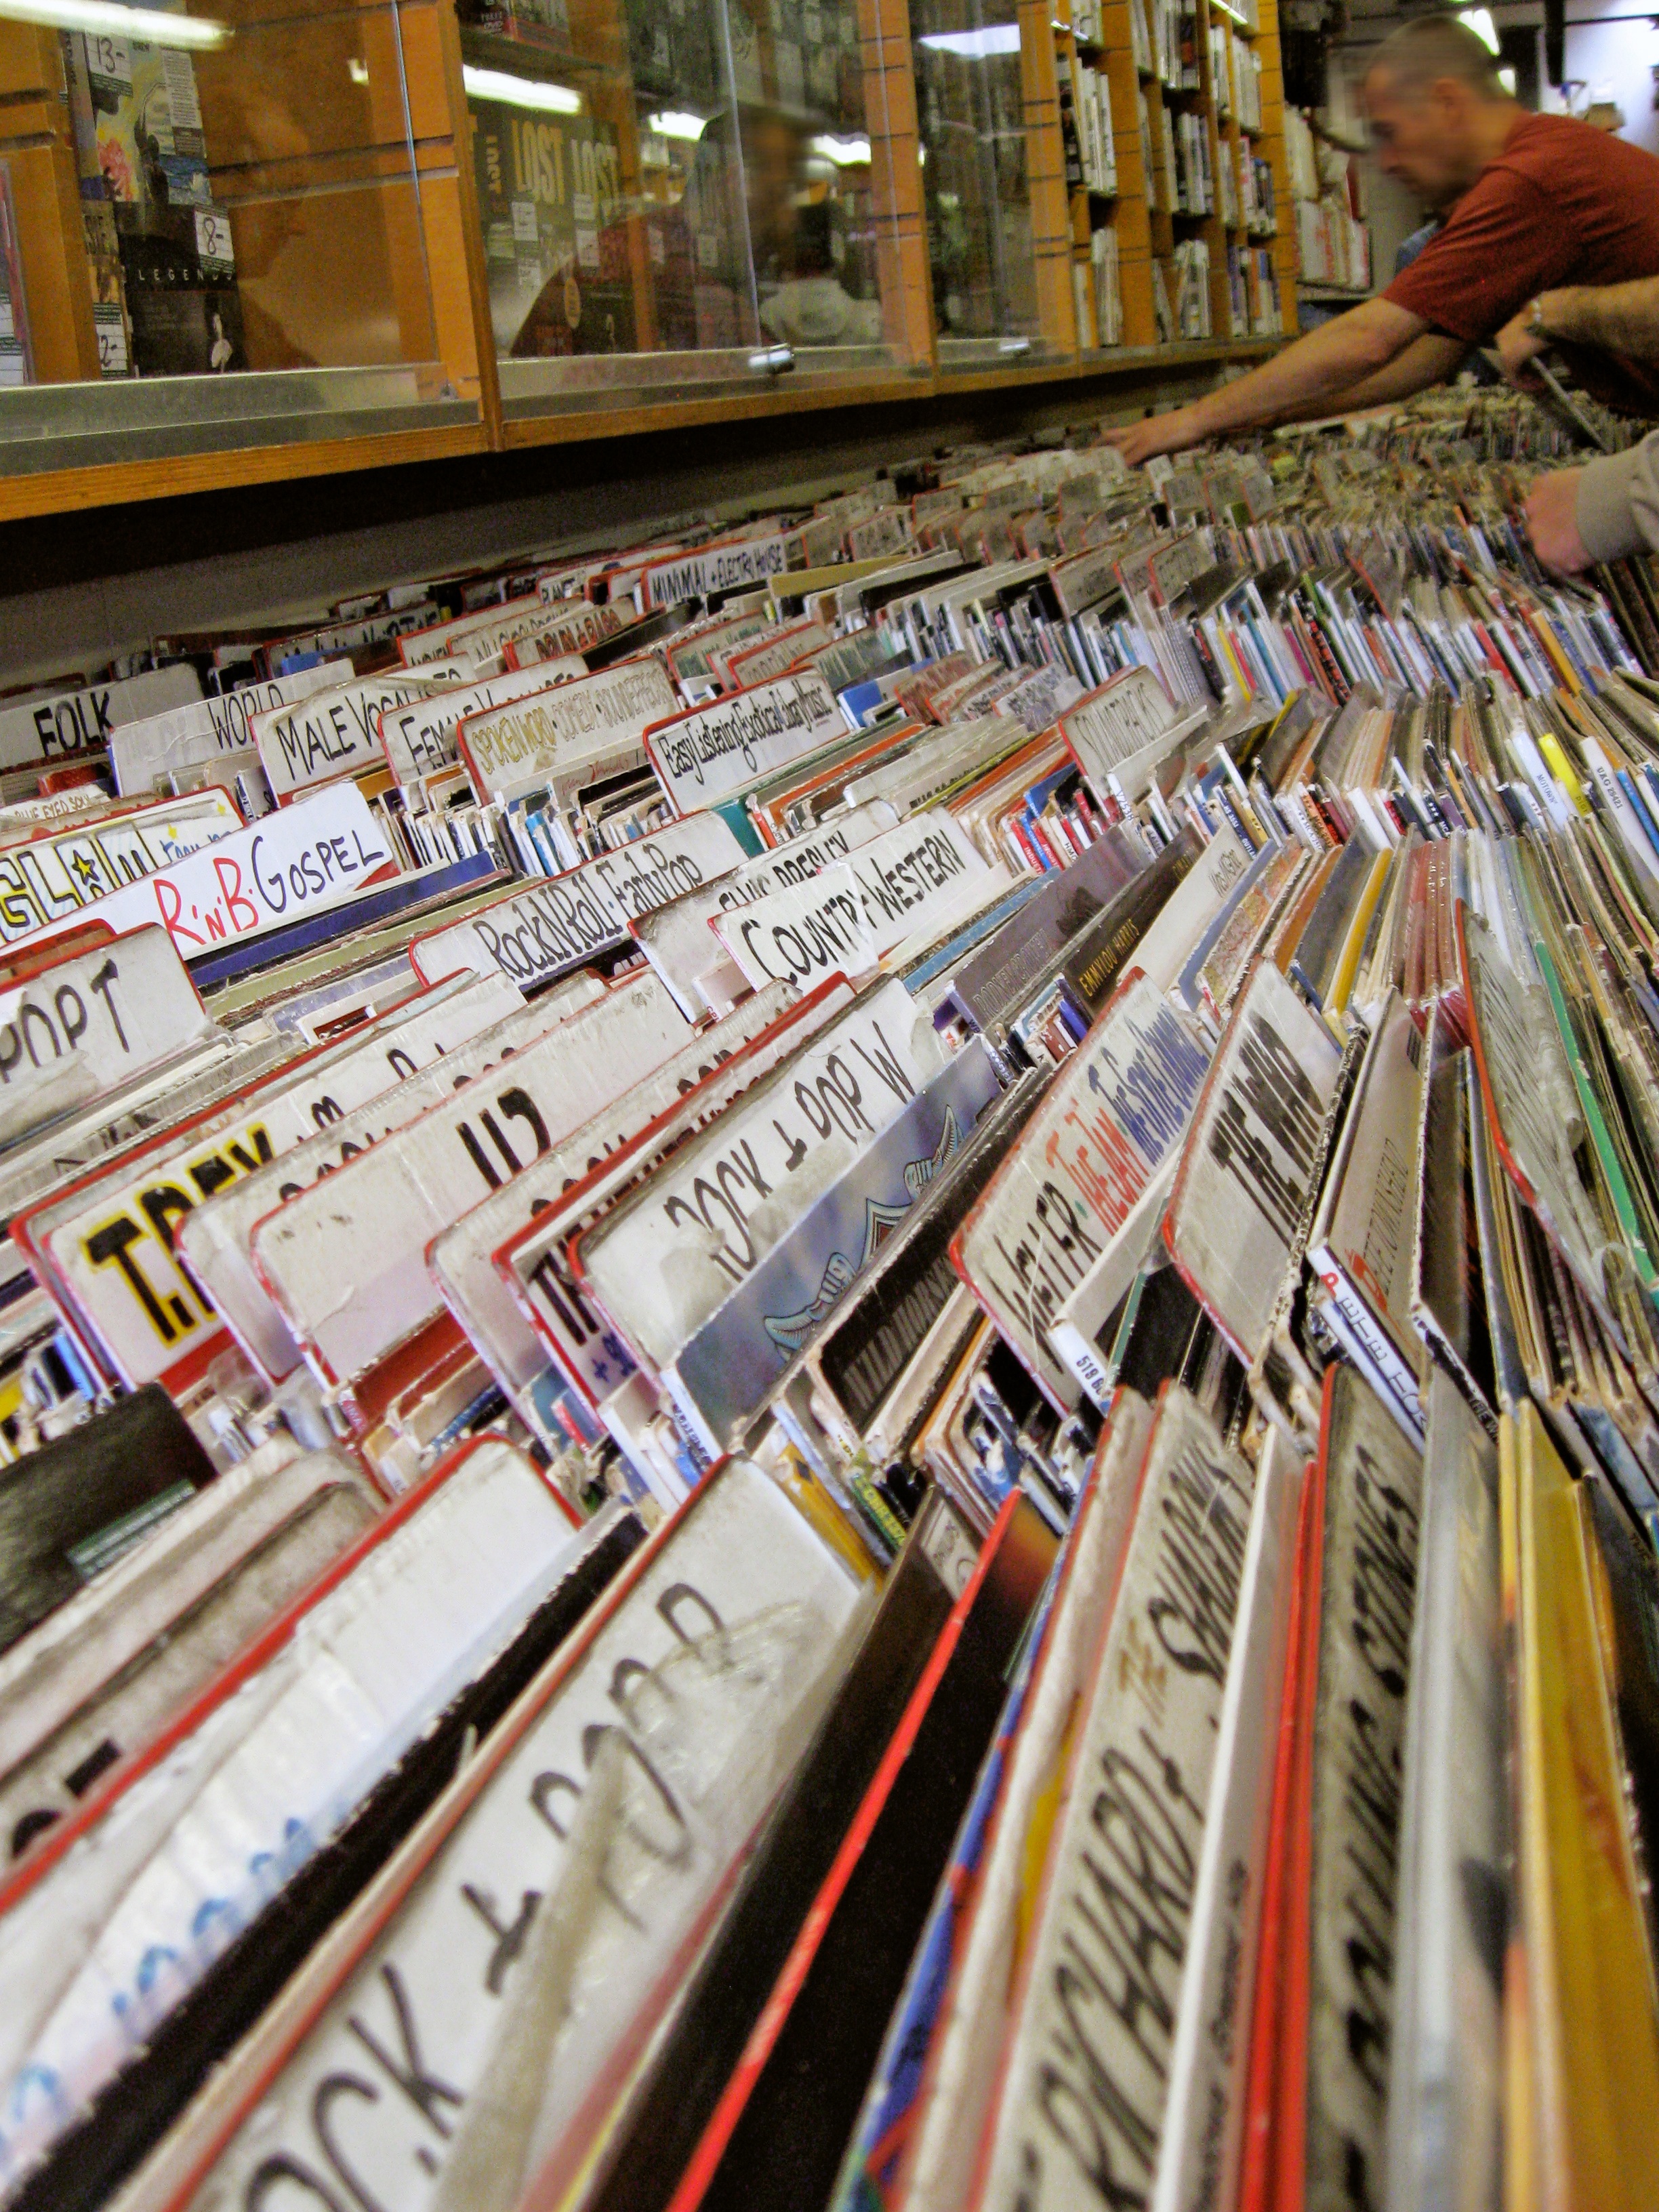
record, music, vinyl, shop, store, shopping, aisle, london, supermarket, records, grocery store, camden, retail, collectible, second hand, bookselling, camden market, genres